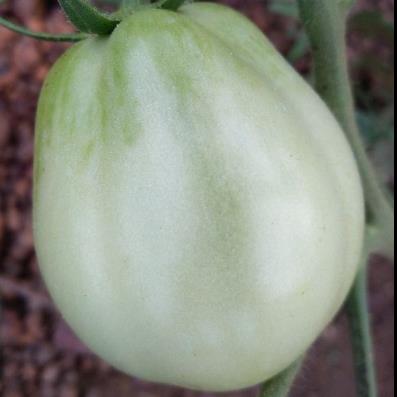
Crop: Tomato
Condition: healthy-fruit